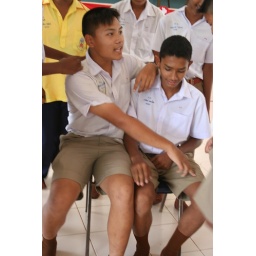
Planning by students to manage 10 boys to sit in one chair